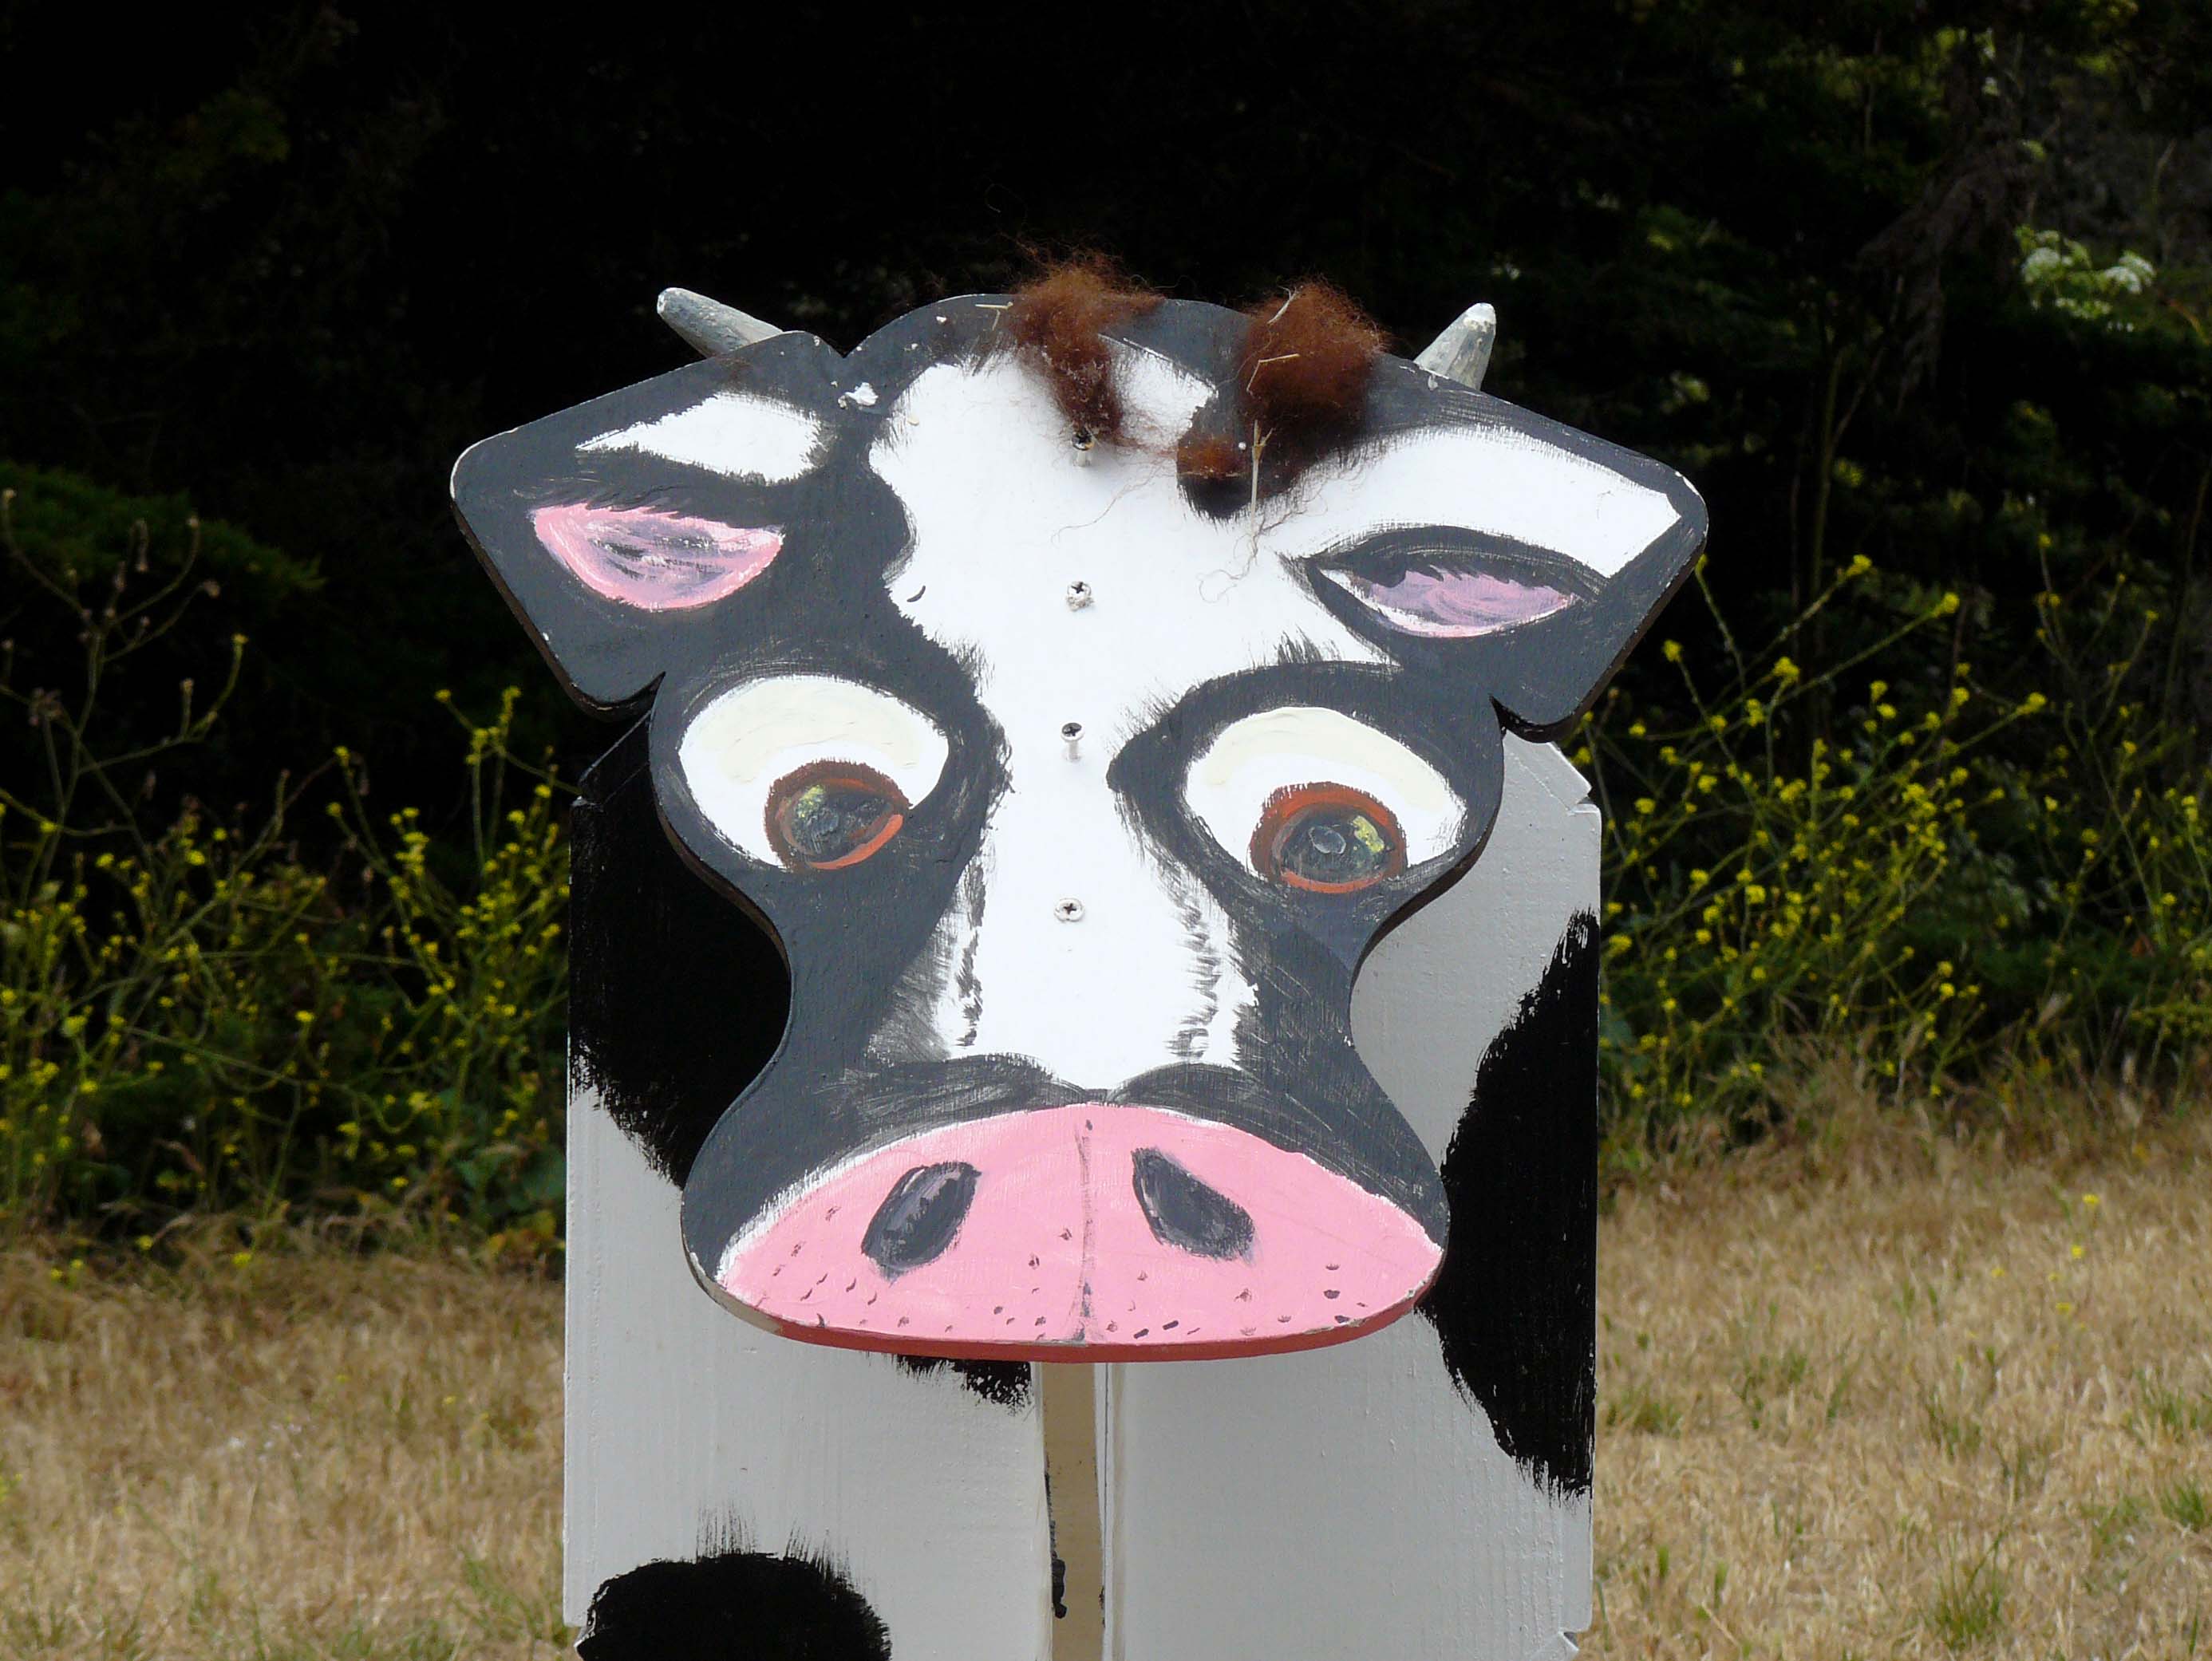
flower, clothing, sculpture, art, head, costume, montanadeorostatepark, spoonerranchhouse, livinghistory, grandpasfarm, pechoranchday